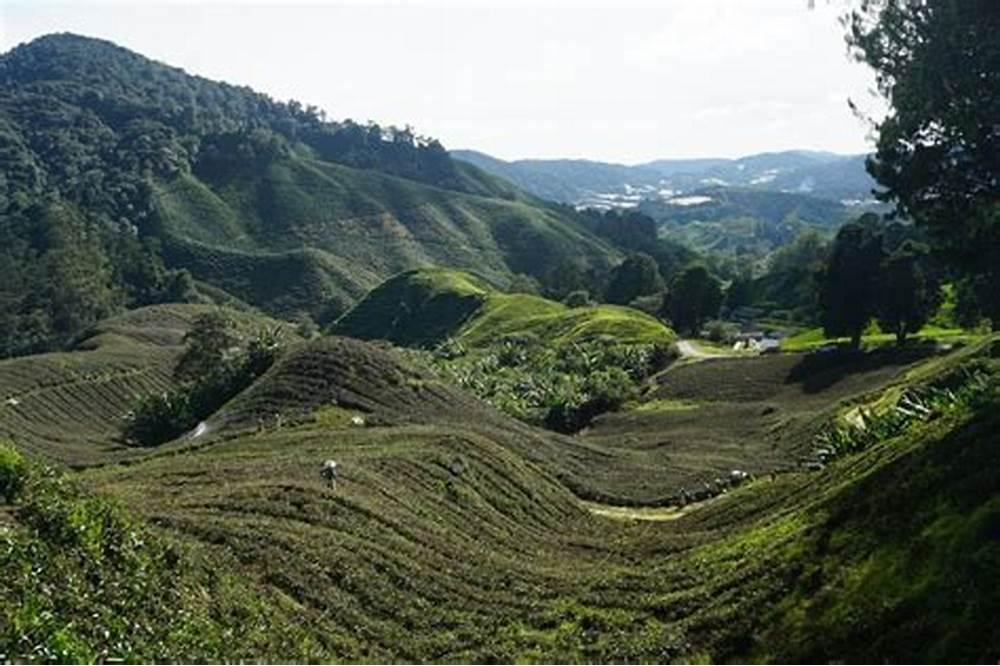
Mandhari nzuri ya kijani kibichi cha miti na majani. Mahali hapa pana mabonde na miinuko mbalimbali. Sambamba na hivyo, kuna barabara inayopita kusaidia shughuli ya kusafirisha vitu mbalimbali. Pia, mandhari hayo hutumika katika shughuli mbalimbali za maendeleo kama vile kilimo.